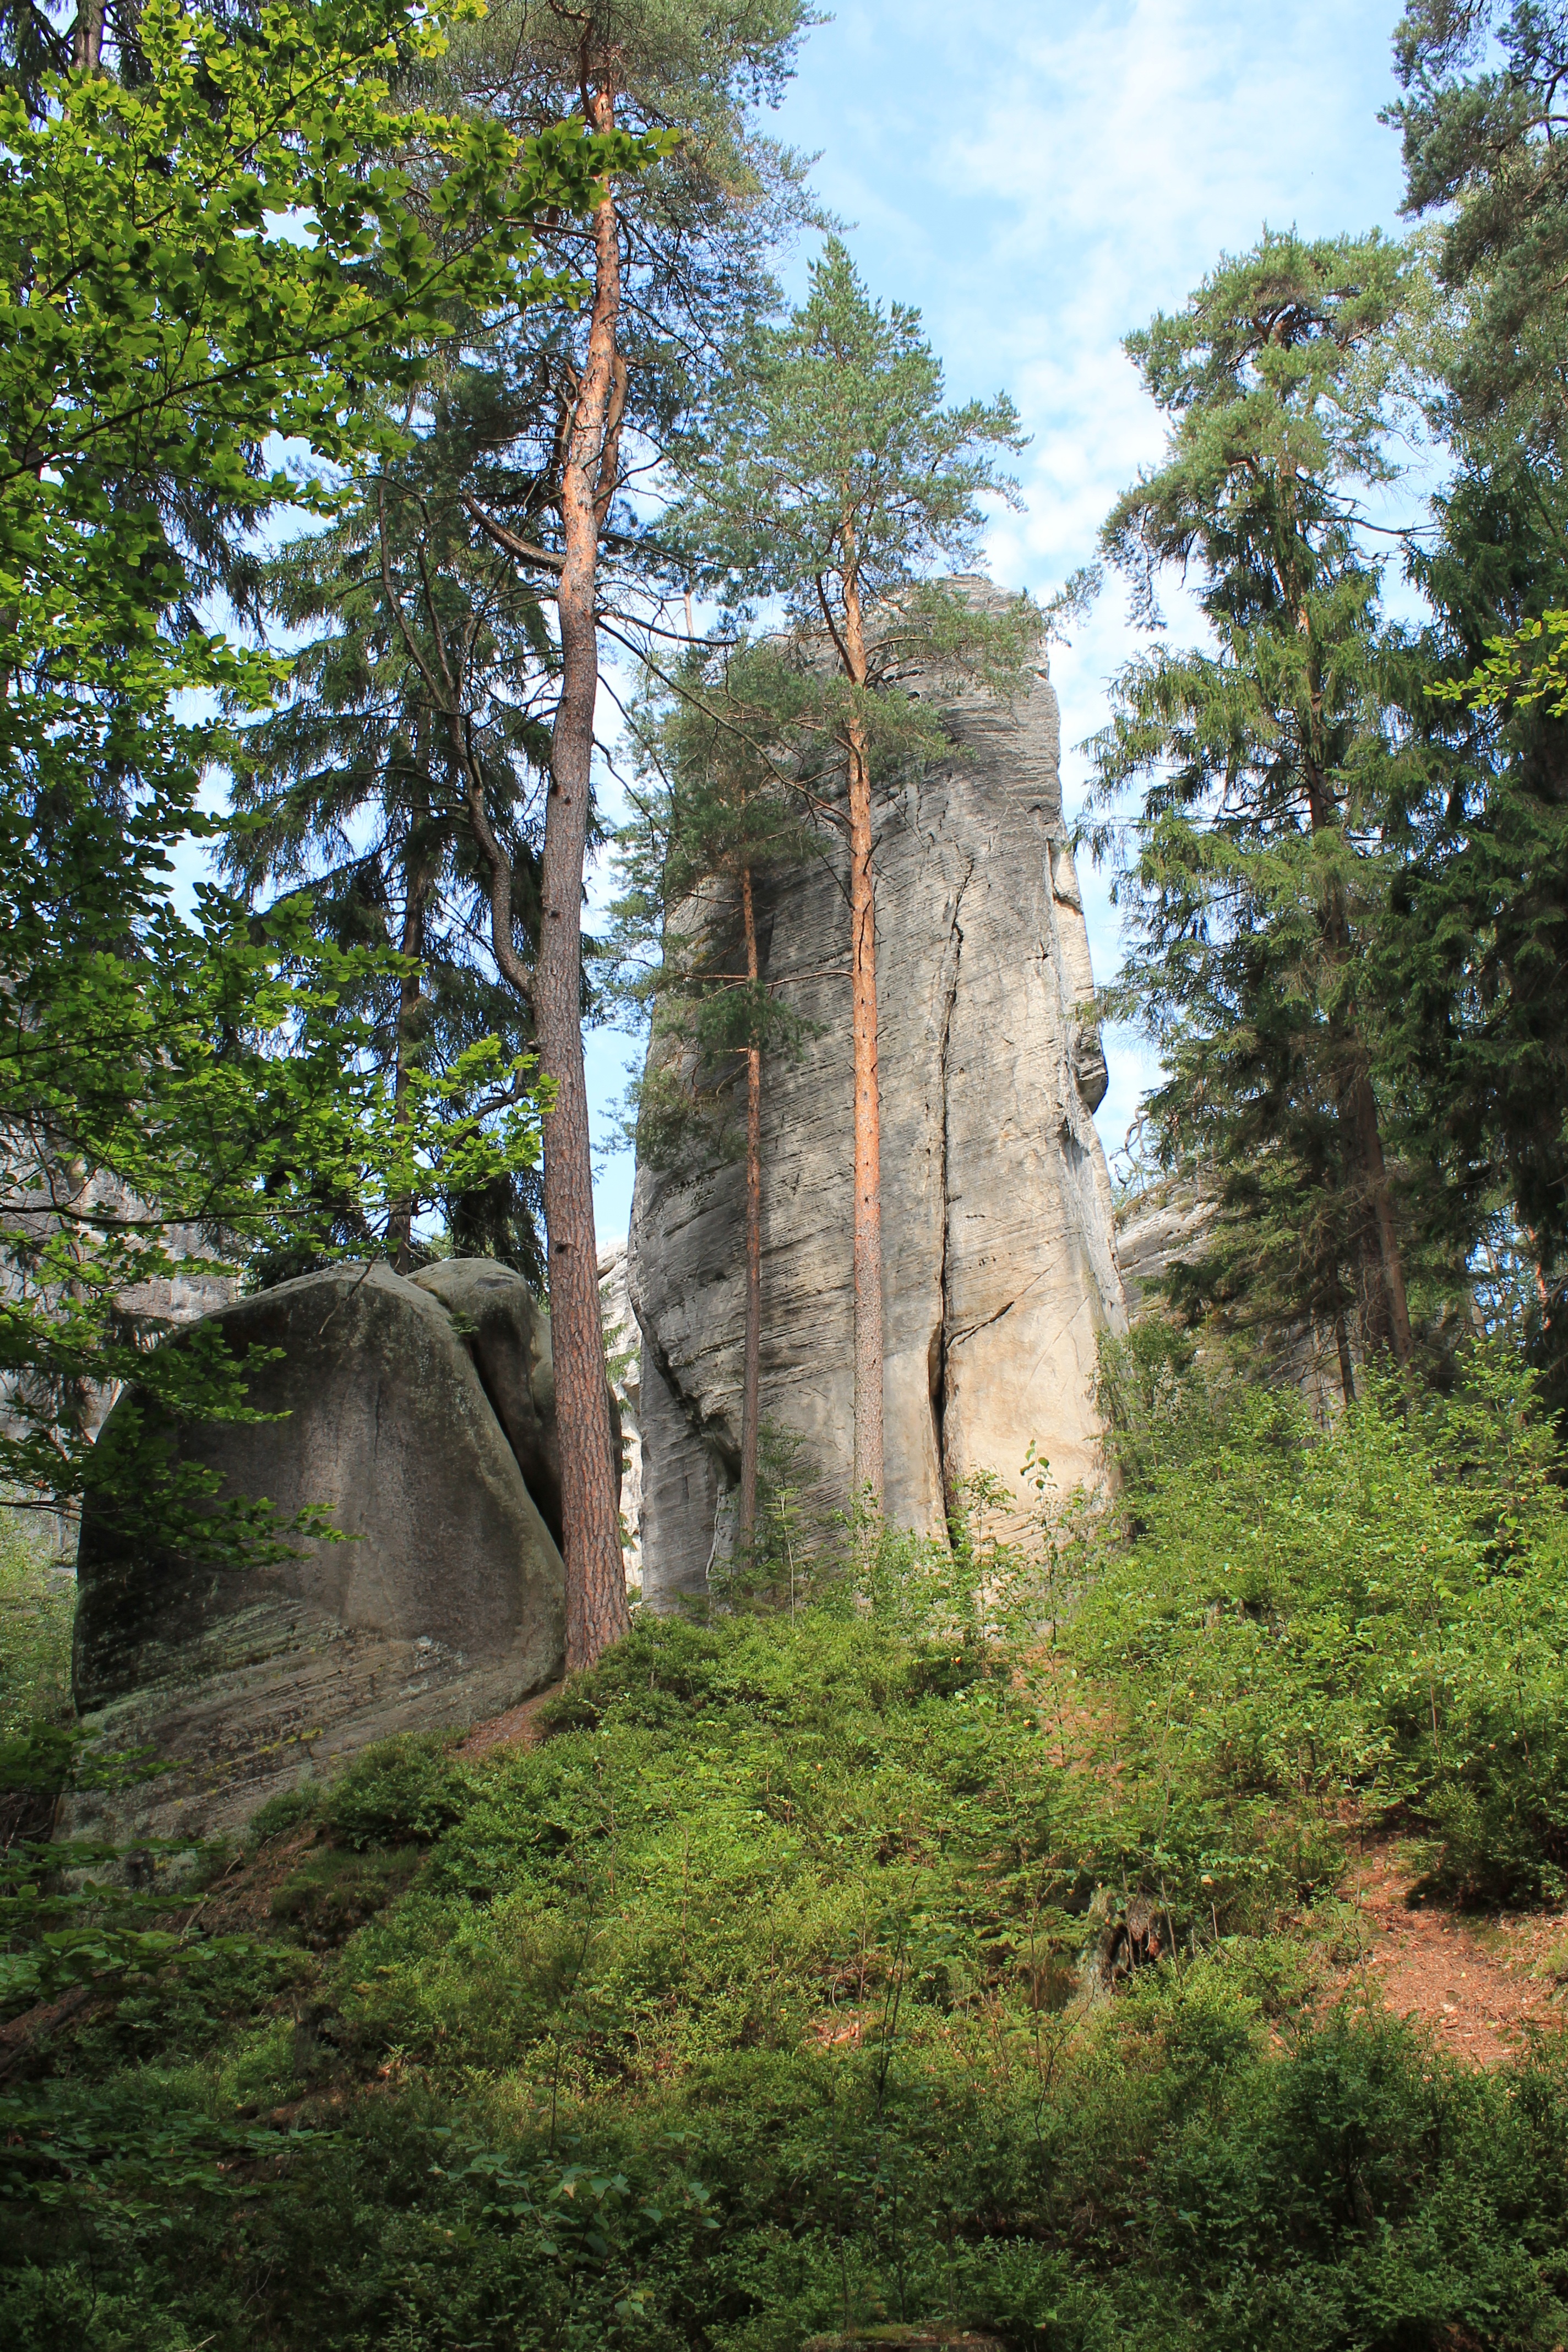
tree, forest, rock, wilderness, trail, jungle, park, woodland, adrspach, rock city, teplicke skaly, 100 m high rock walls, woody plant